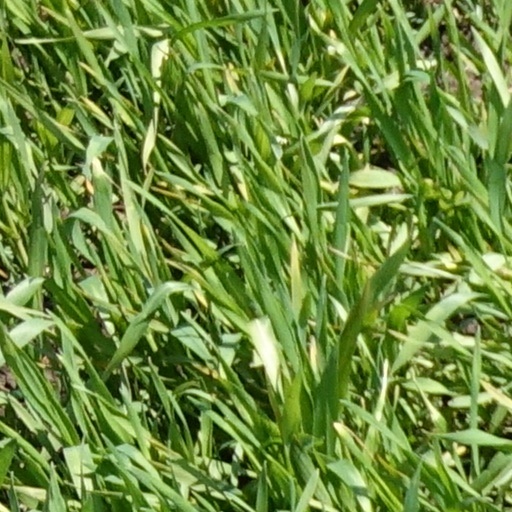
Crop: wheat